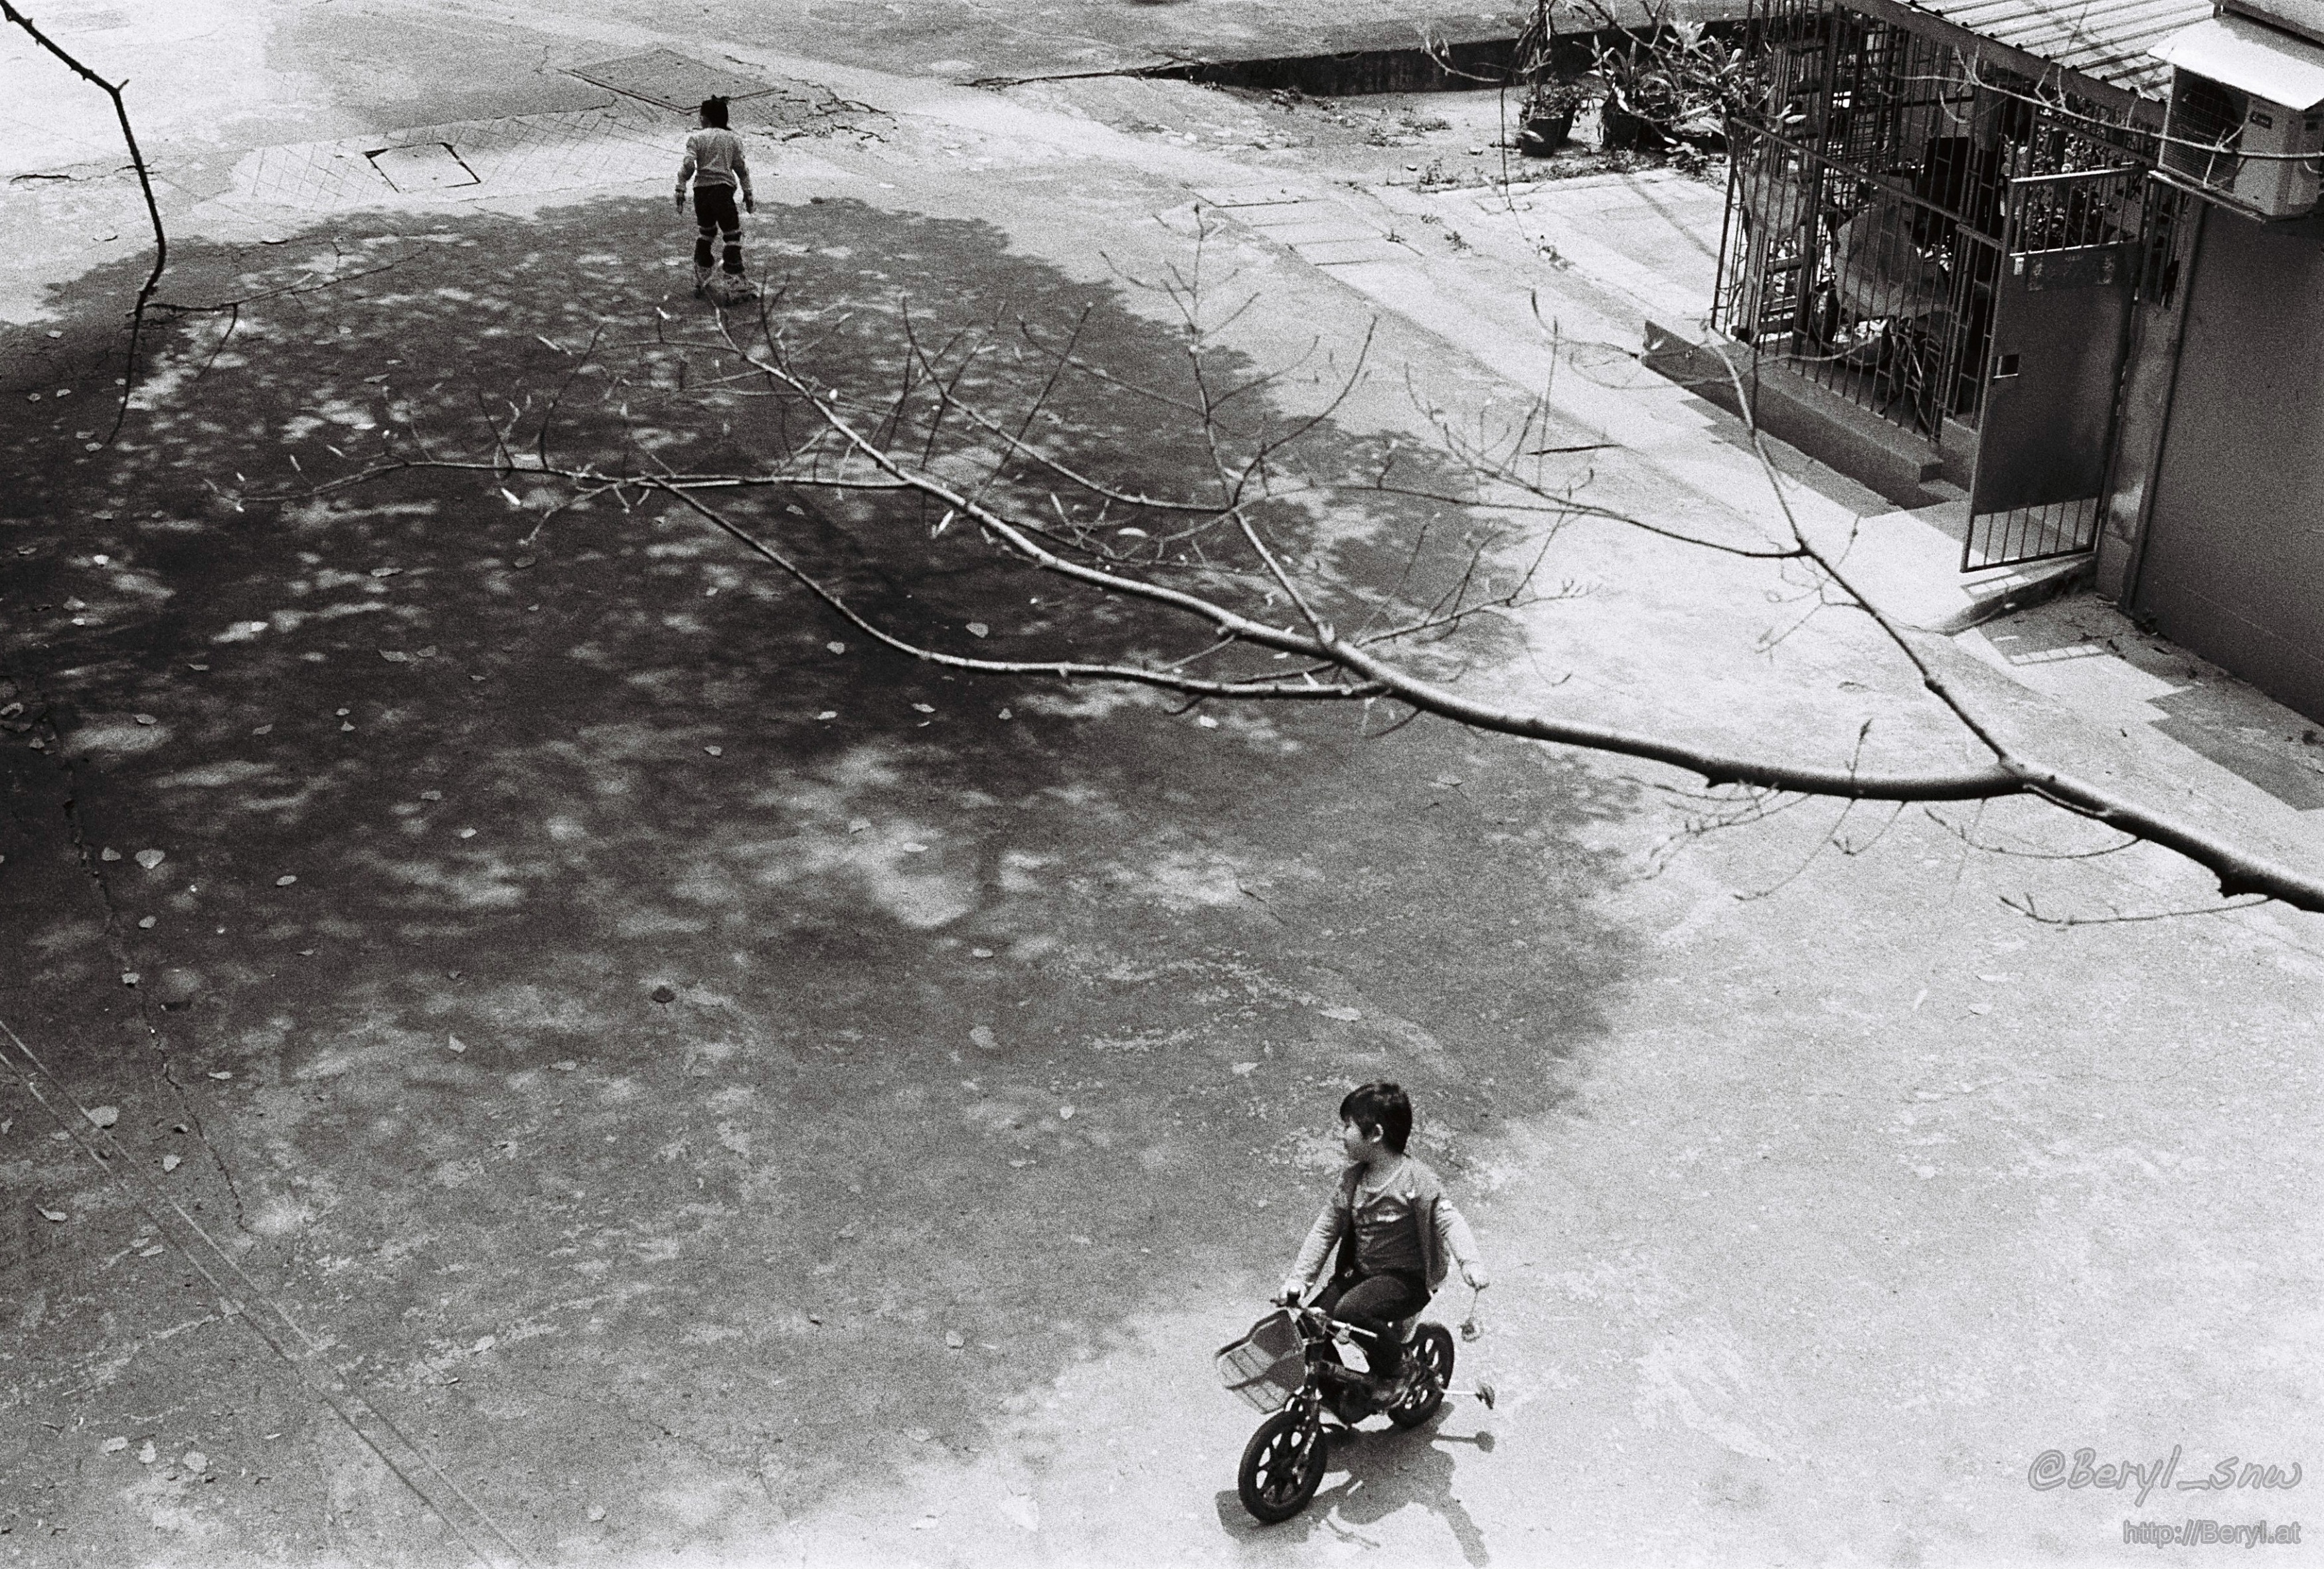
snow, winter, street, kid, bike, film, ice, chinese, weather, child, playing, monochrome, bw, blackandwhite, cycling, sunny, children, playground, canton, blizzard, image, f28, 400, ilford, voigtlaender, bessar2, hp5, negatives, nofilter, 52mm, industar, n61, boyandgirl, freezing, geological phenomenon, winter storm